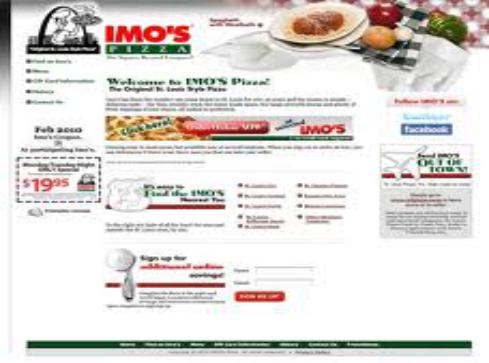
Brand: Imo's Pizza
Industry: Food